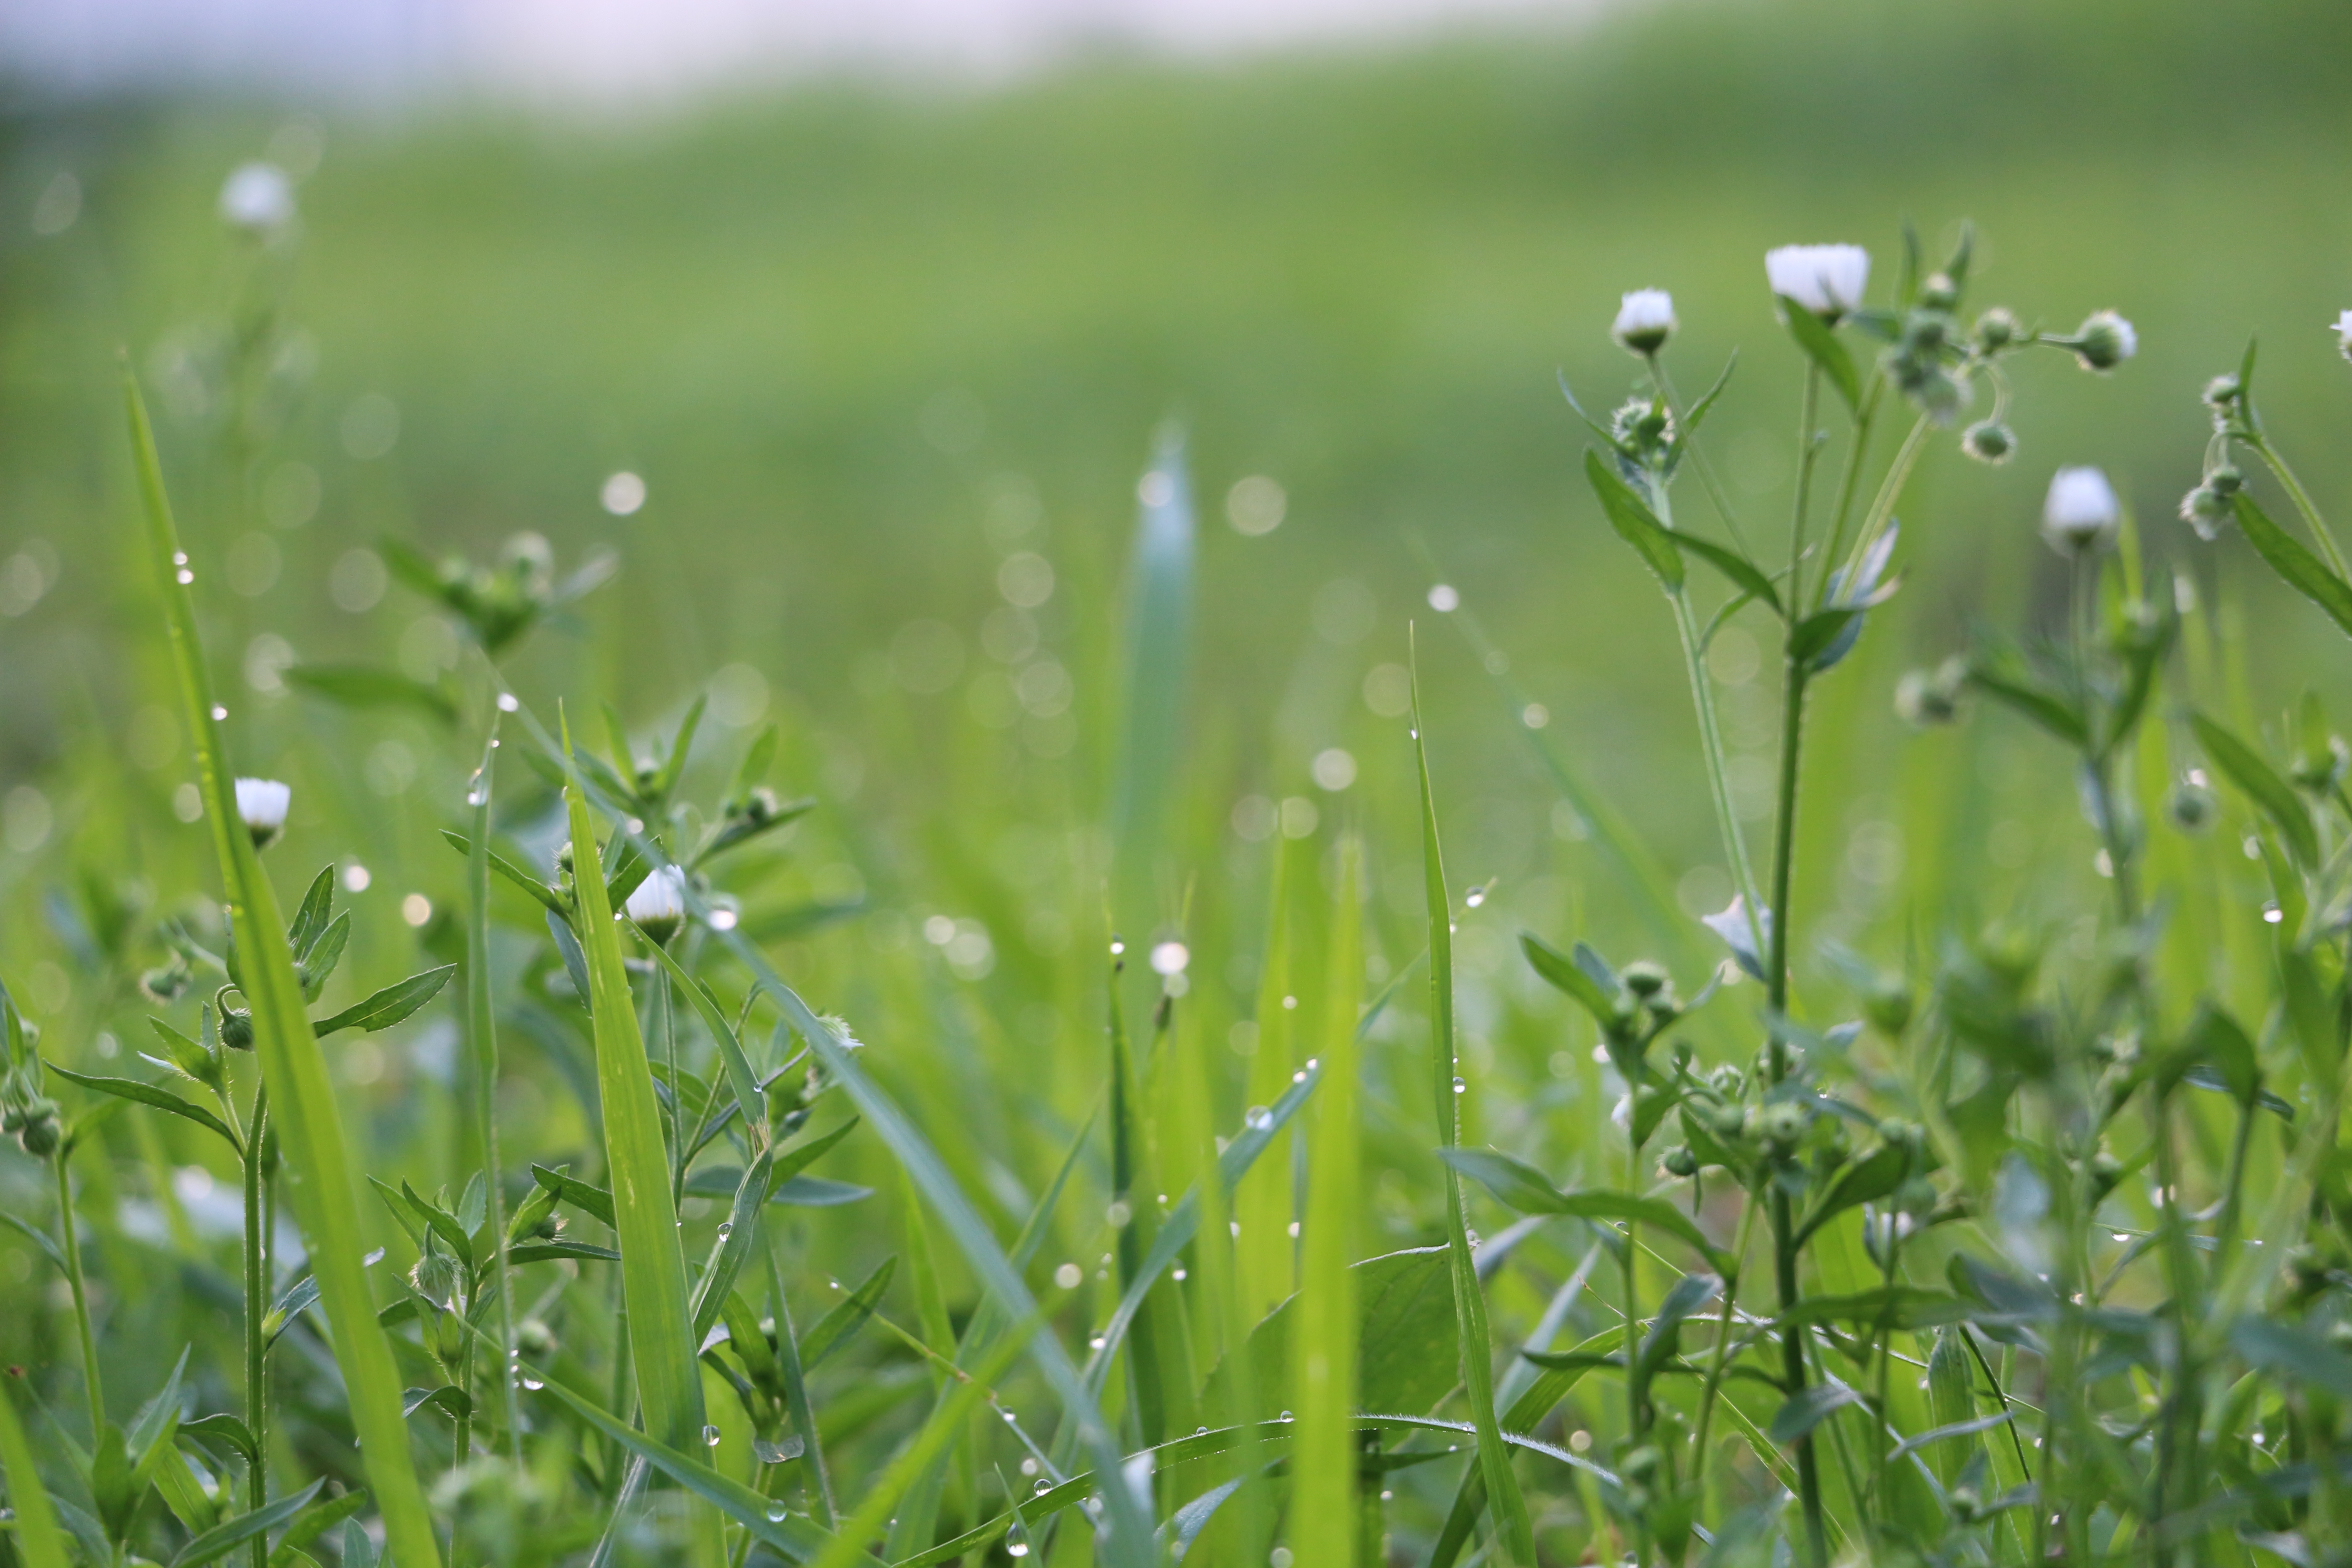
water, grass, drop, dew, plant, field, lawn, meadow, spring, crop, agriculture, grassland, flax, moisture, sweet grass, grass family, plant stem